Kim Keum-hee

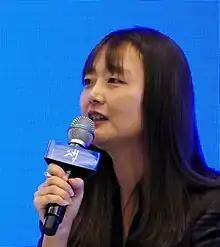
Kim Keum Hee, a South Korean writer

Kim Keum Hee (born October 10, 1979) is a South Korean writer. She made her literary debut in 2009 when her short story “"Neoui dokyumeonteu"” (너의 도큐먼트 Your Document) won the Korea Times New Writer's Contest. She published her first short story collection "Sentimenteoldo haruiteul" (센티멘털도 하루이틀 Sentimentality Works Only for a Day or Two) in 2014. The book won the 33rd Sin Dong-yup Prize for Literature. Her short story ""Jo Junggyuneui segye"" (조중균의 세계 The World of Jo Jung-gyun) received the 6th Munhakdongne Young Writers' Award in 2015. She won the same award in 2016 and 2017 for “"Neomu hannajeui yeonae"” (너무 한낮의 연애 Too Bright Outside for Love) and “"Munsang"” (문상 Attending a Funeral), respectively. Her 2016 win was for the Grand Prize.